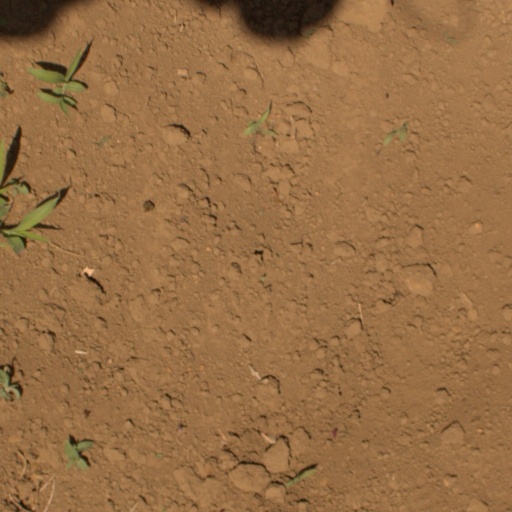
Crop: Jerusalem artichoke